International Union of Operating Engineers

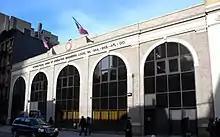
Local 94 headquarters, New York

IUOE Local 4, based in Medway, Massachusetts, has over 5,000 members in central and eastern Massachusetts (including Boston, Massachusetts), eastern New Hampshire, and Maine.